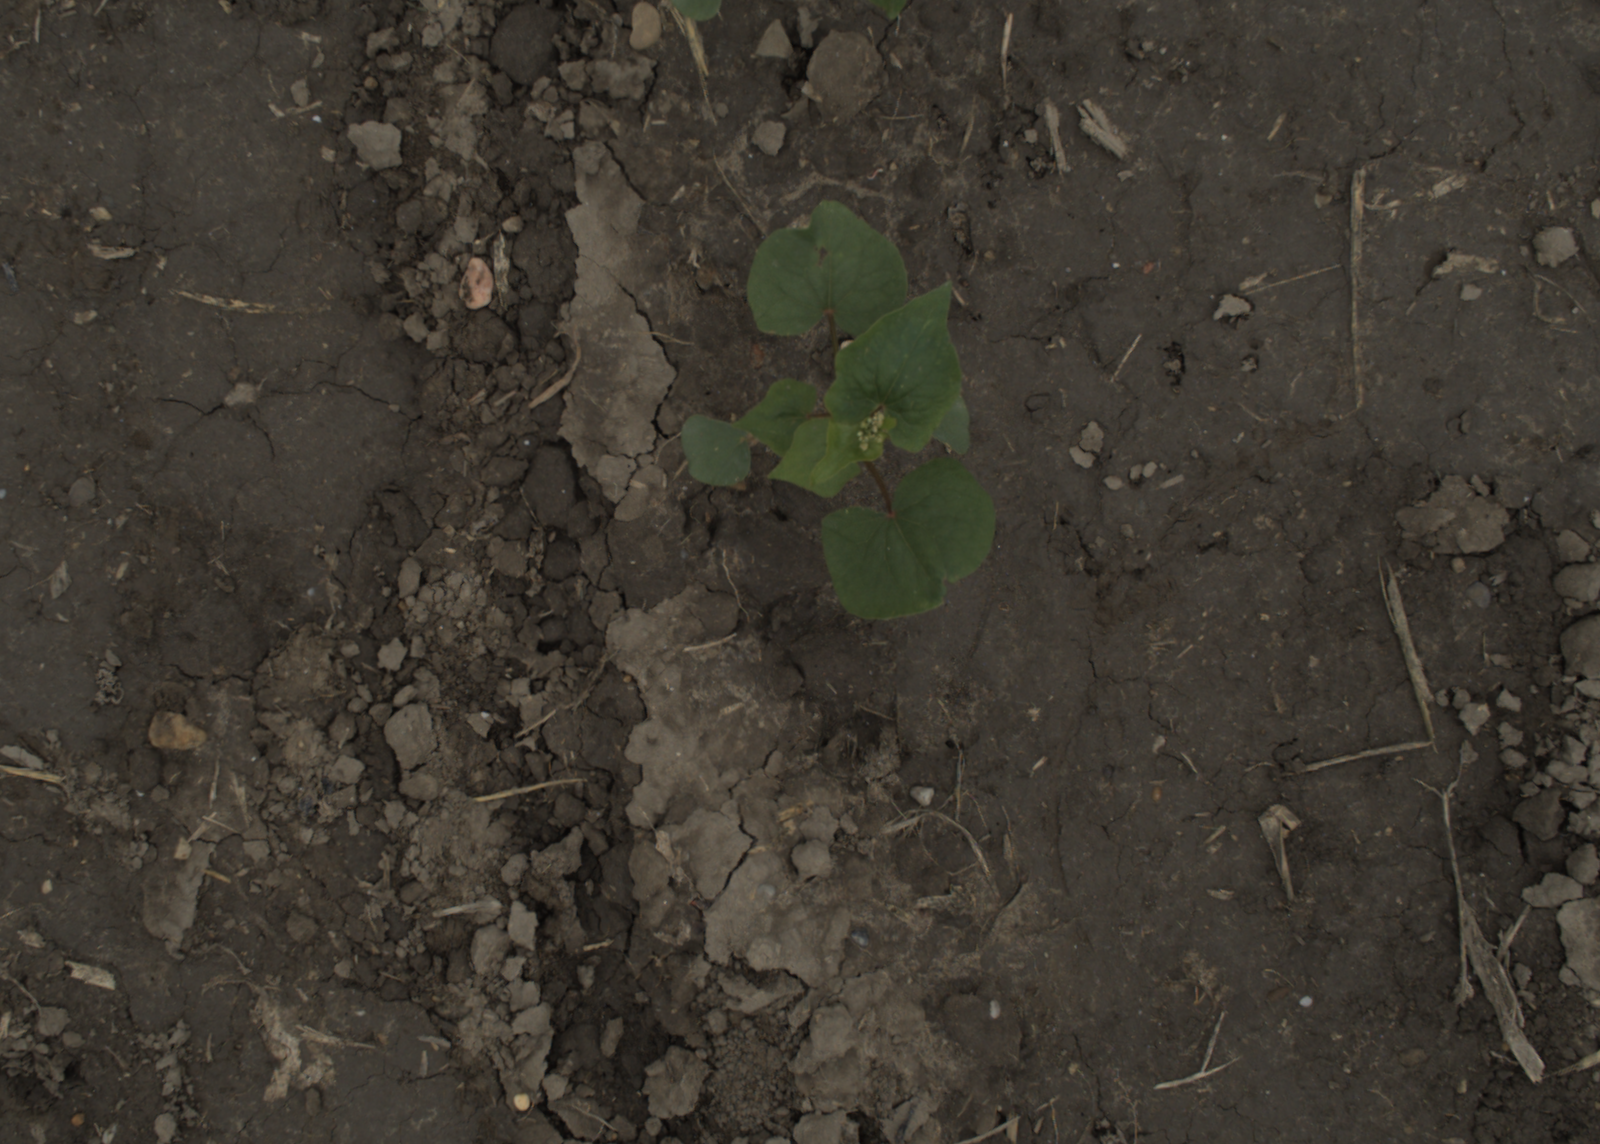
Capture date: 29.09.2021 14:08:10
Weather: cloudy
Wind: medium
Seeding date: 02.09.2021
Plant canopy height (mm): 954